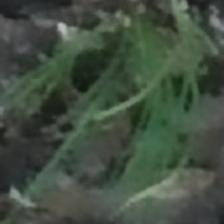
Label: clustered